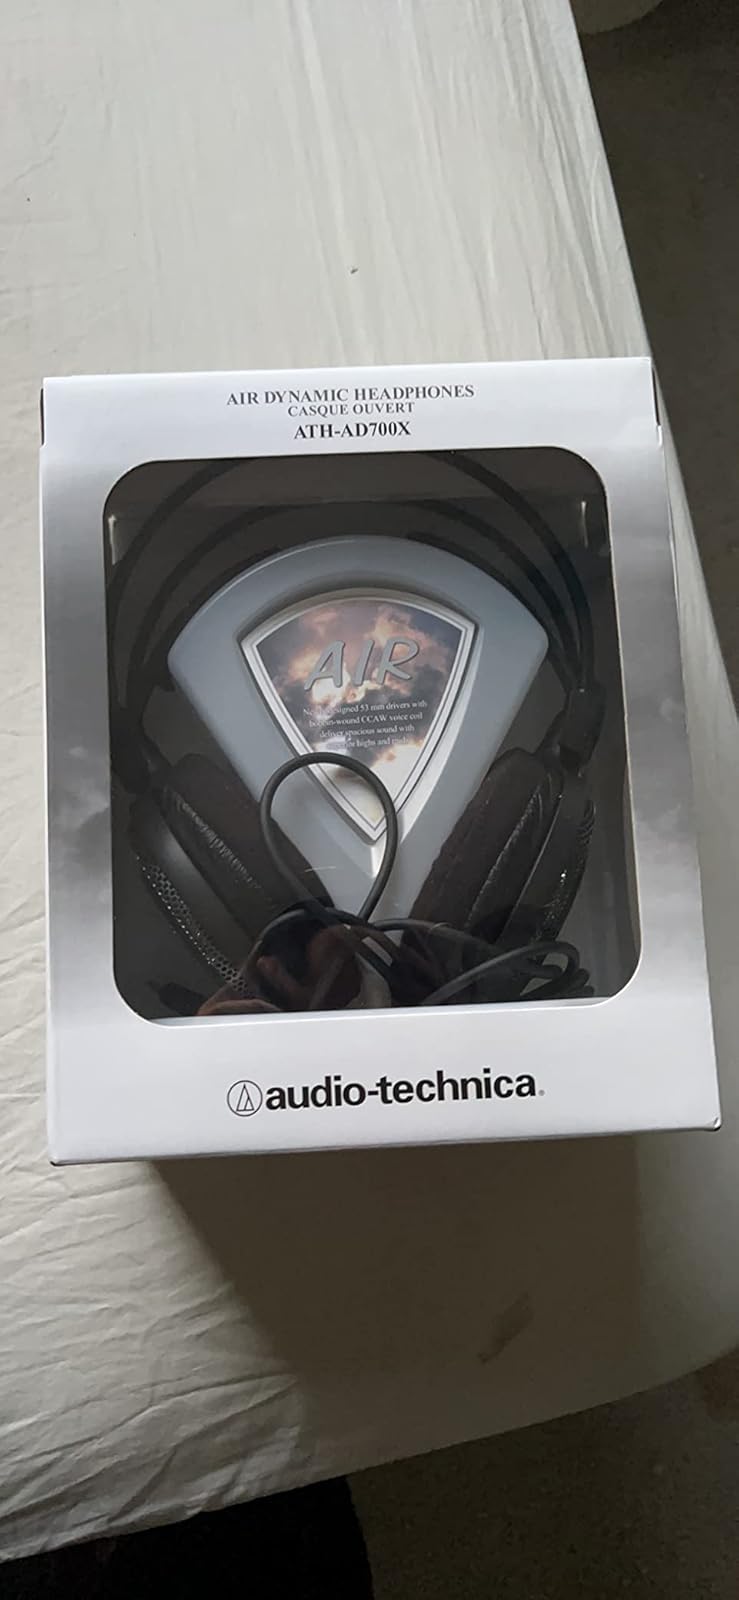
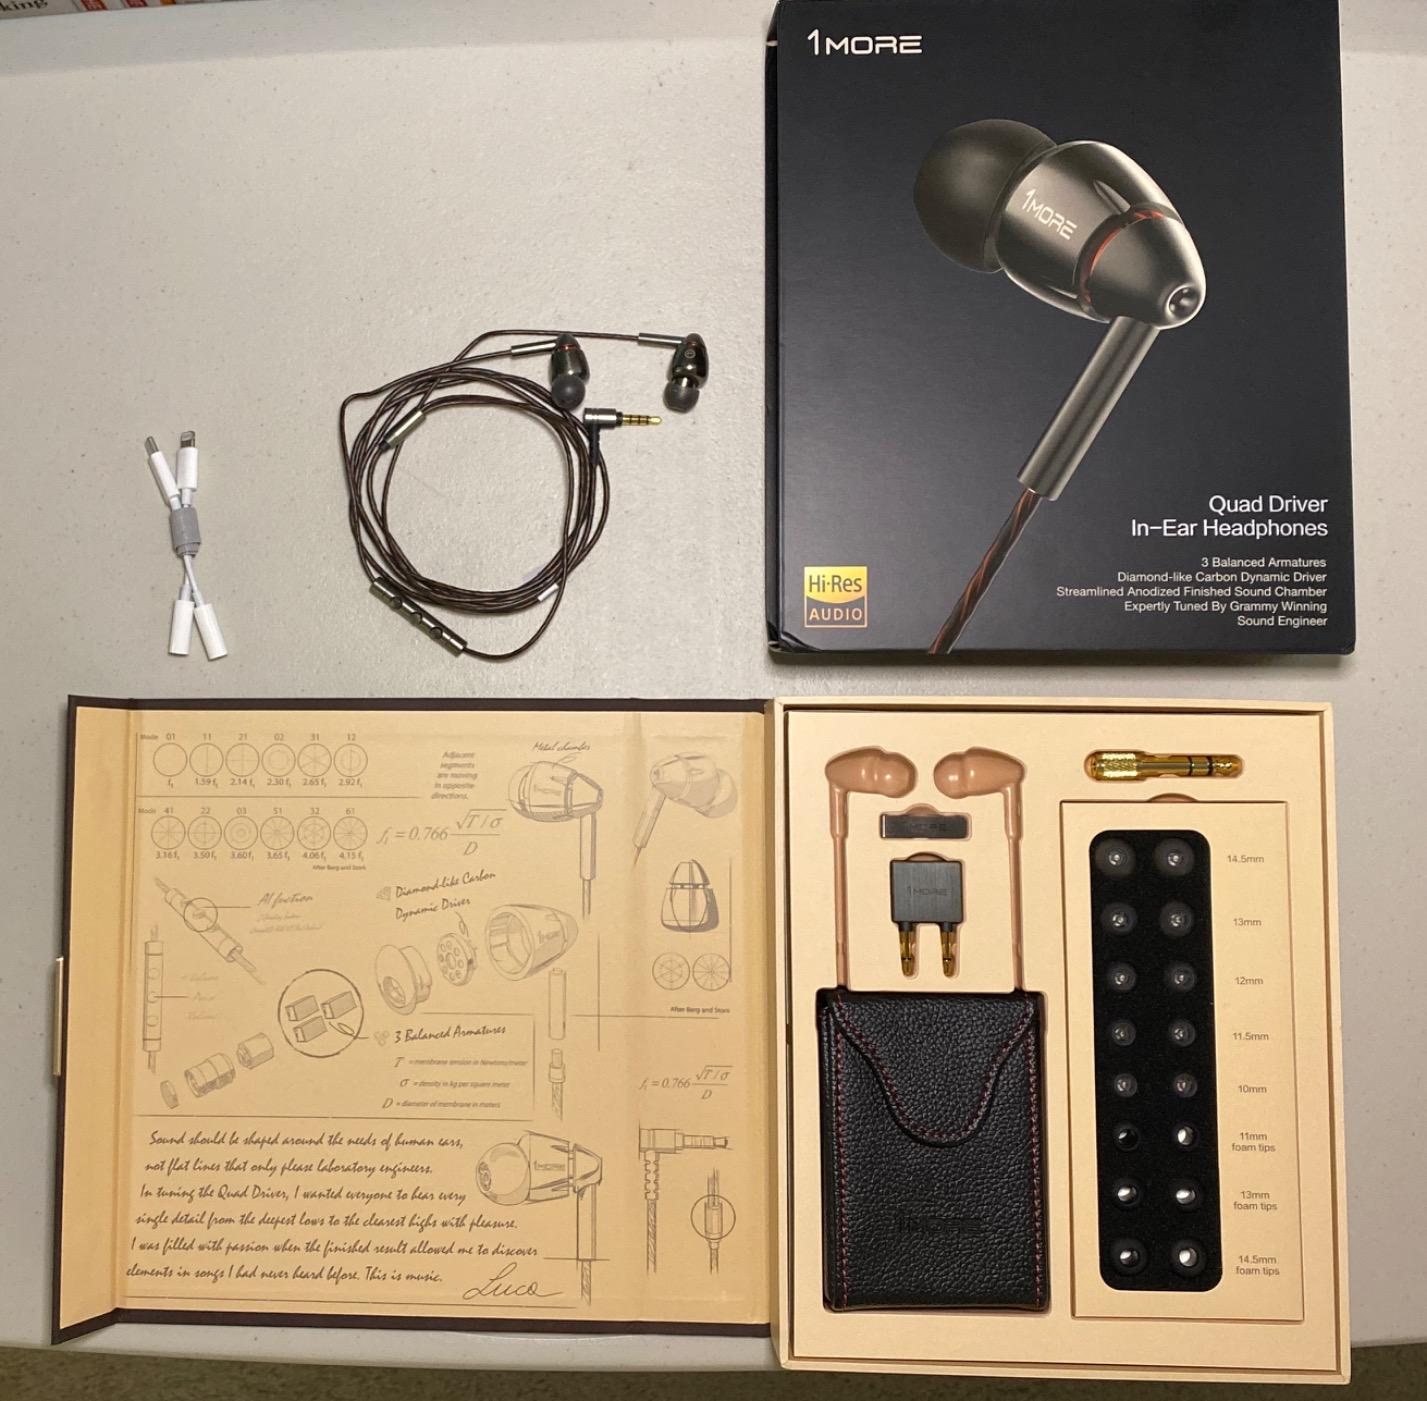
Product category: headphones
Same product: no